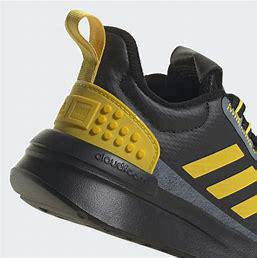
Brand: Adidas
Model: Racer Tr X Lego